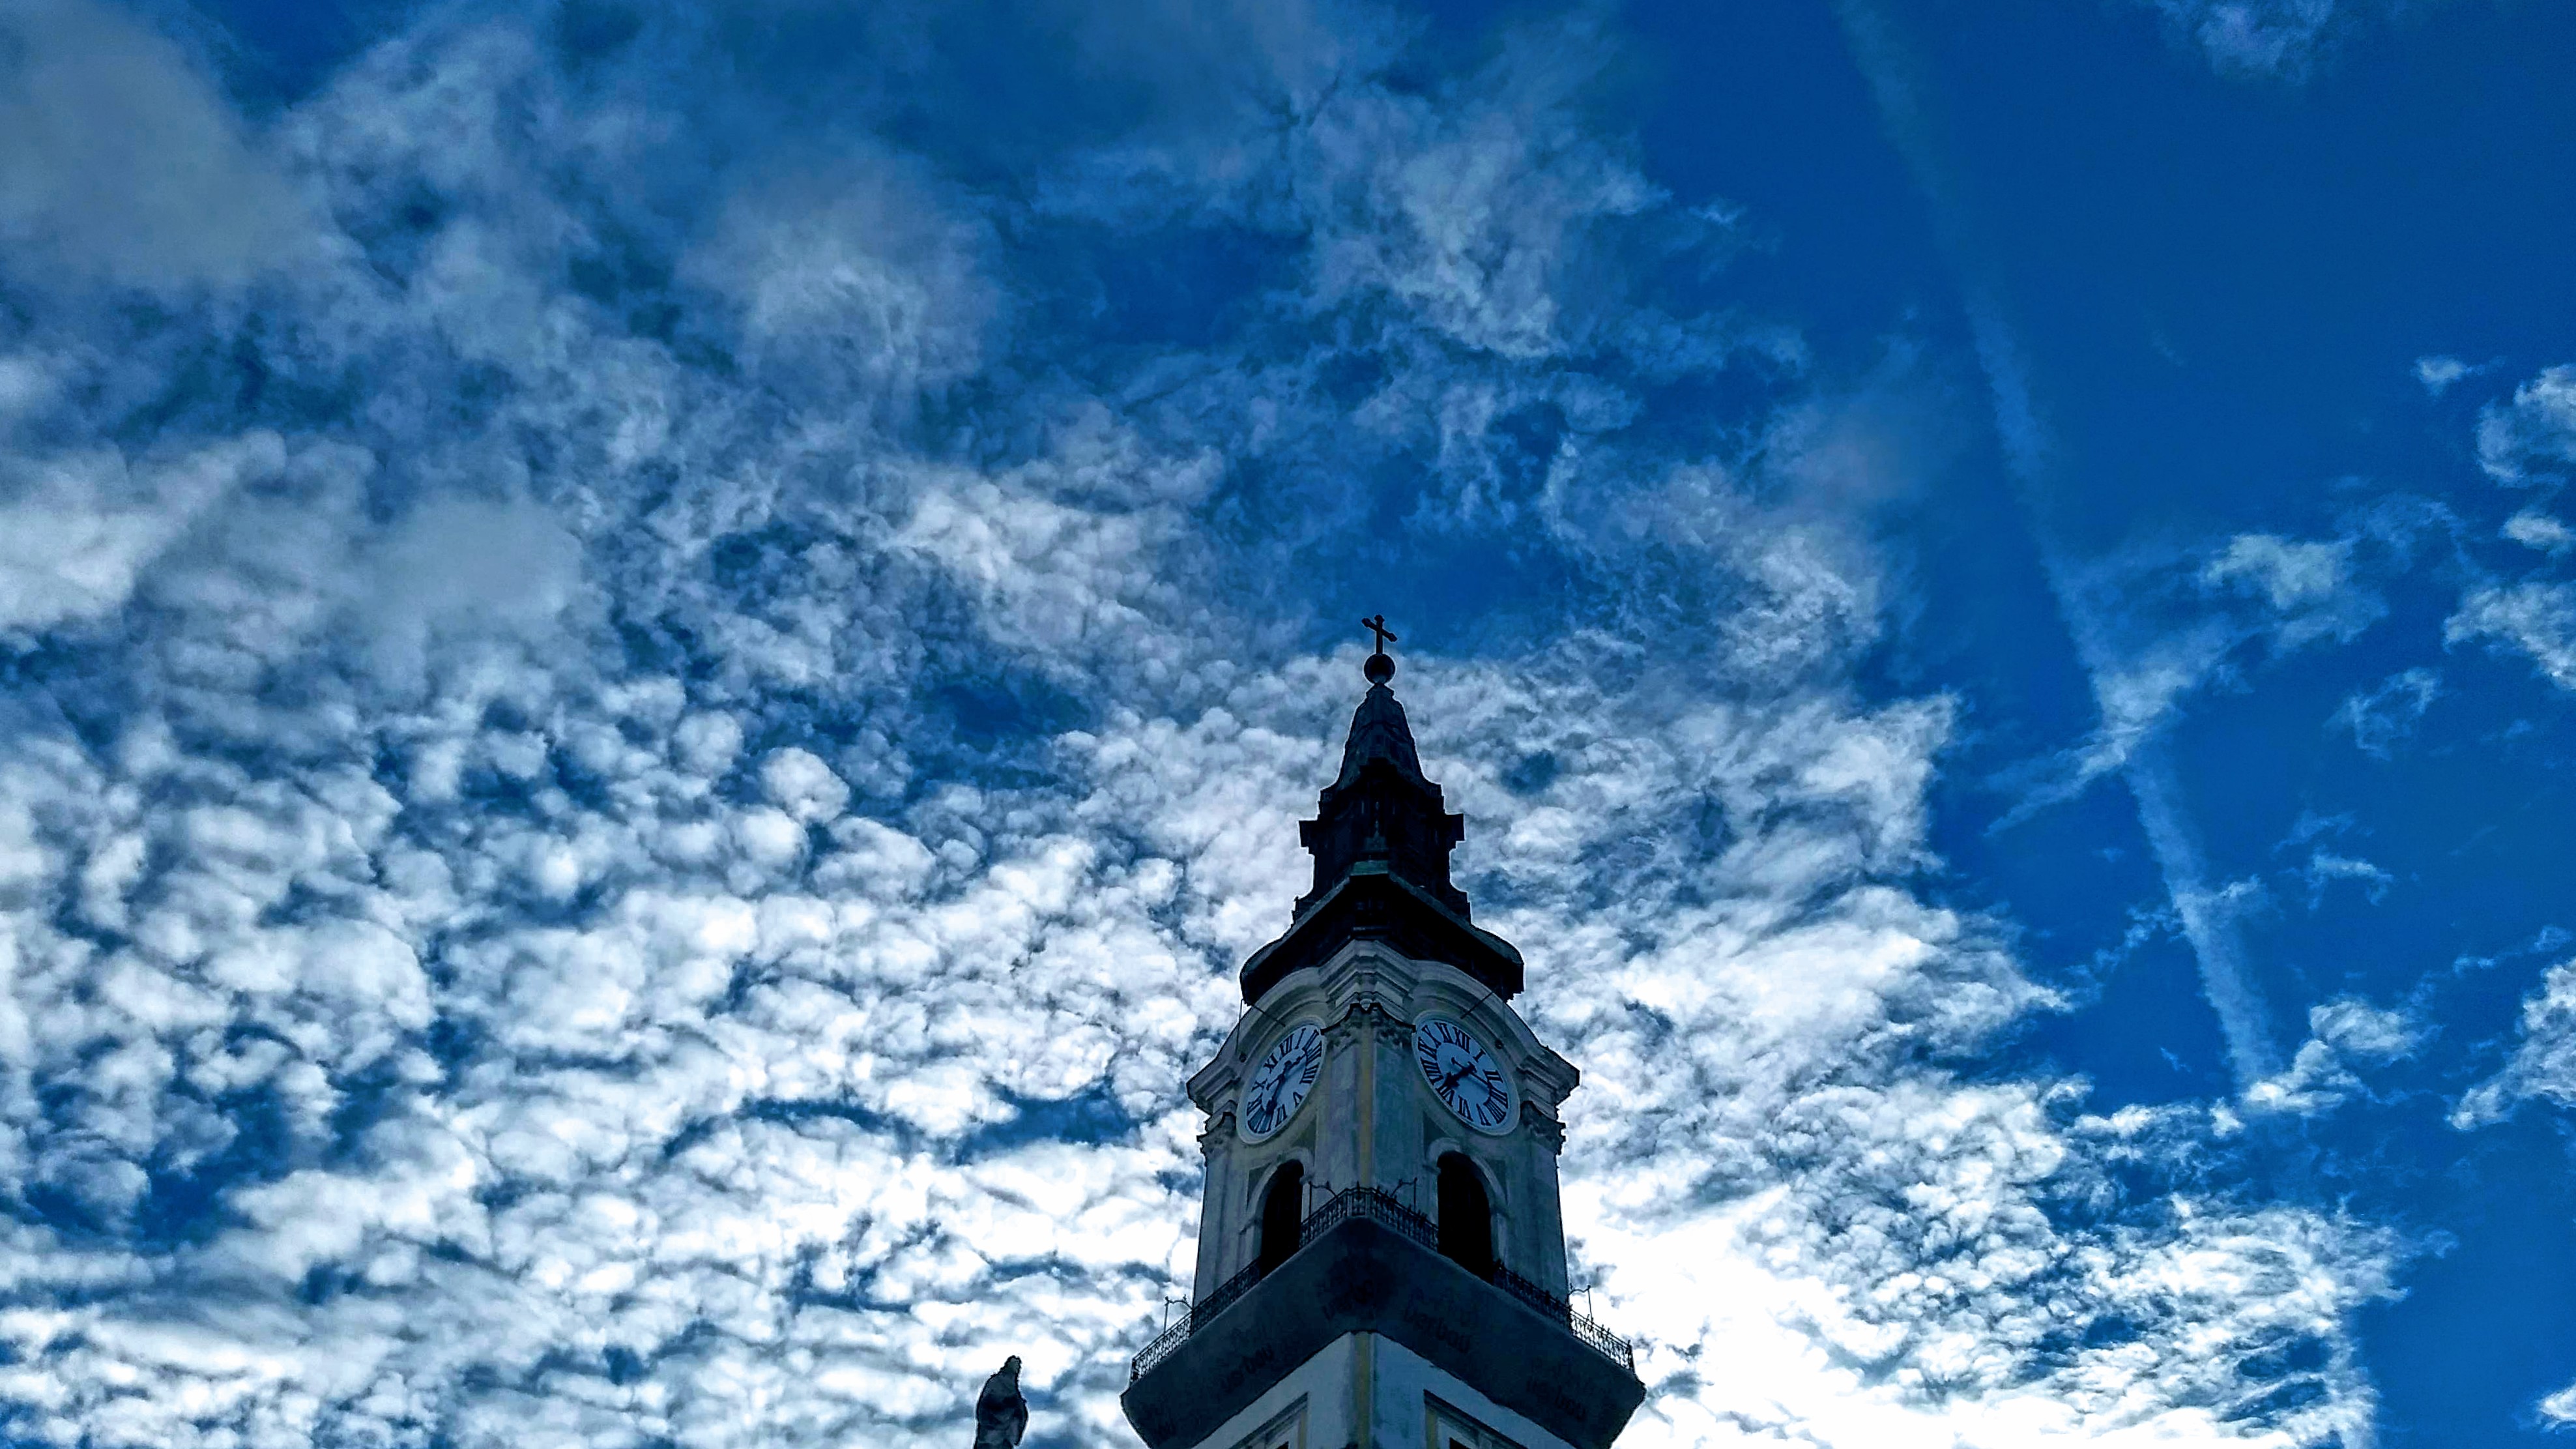
sky, church, blue, cloud, landmark, daytime, spire, atmosphere, meteorological phenomenon, tree, steeple, tower, cumulus, computer wallpaper